StreetWise

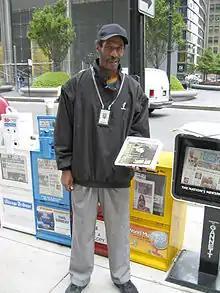
StreetWise vendor

StreetWise is a street magazine sold by people without homes or those at-risk for homelessness in Chicago. Topics covered depend on what is happening in Chicago at the time.